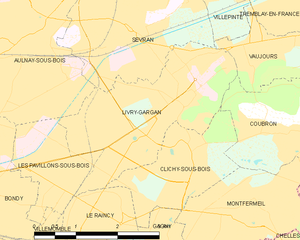
Carte des communes françaises Livry-Gargan